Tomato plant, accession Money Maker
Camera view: horizontal (90 deg, fisheye); turntable rotation: 270 degrees
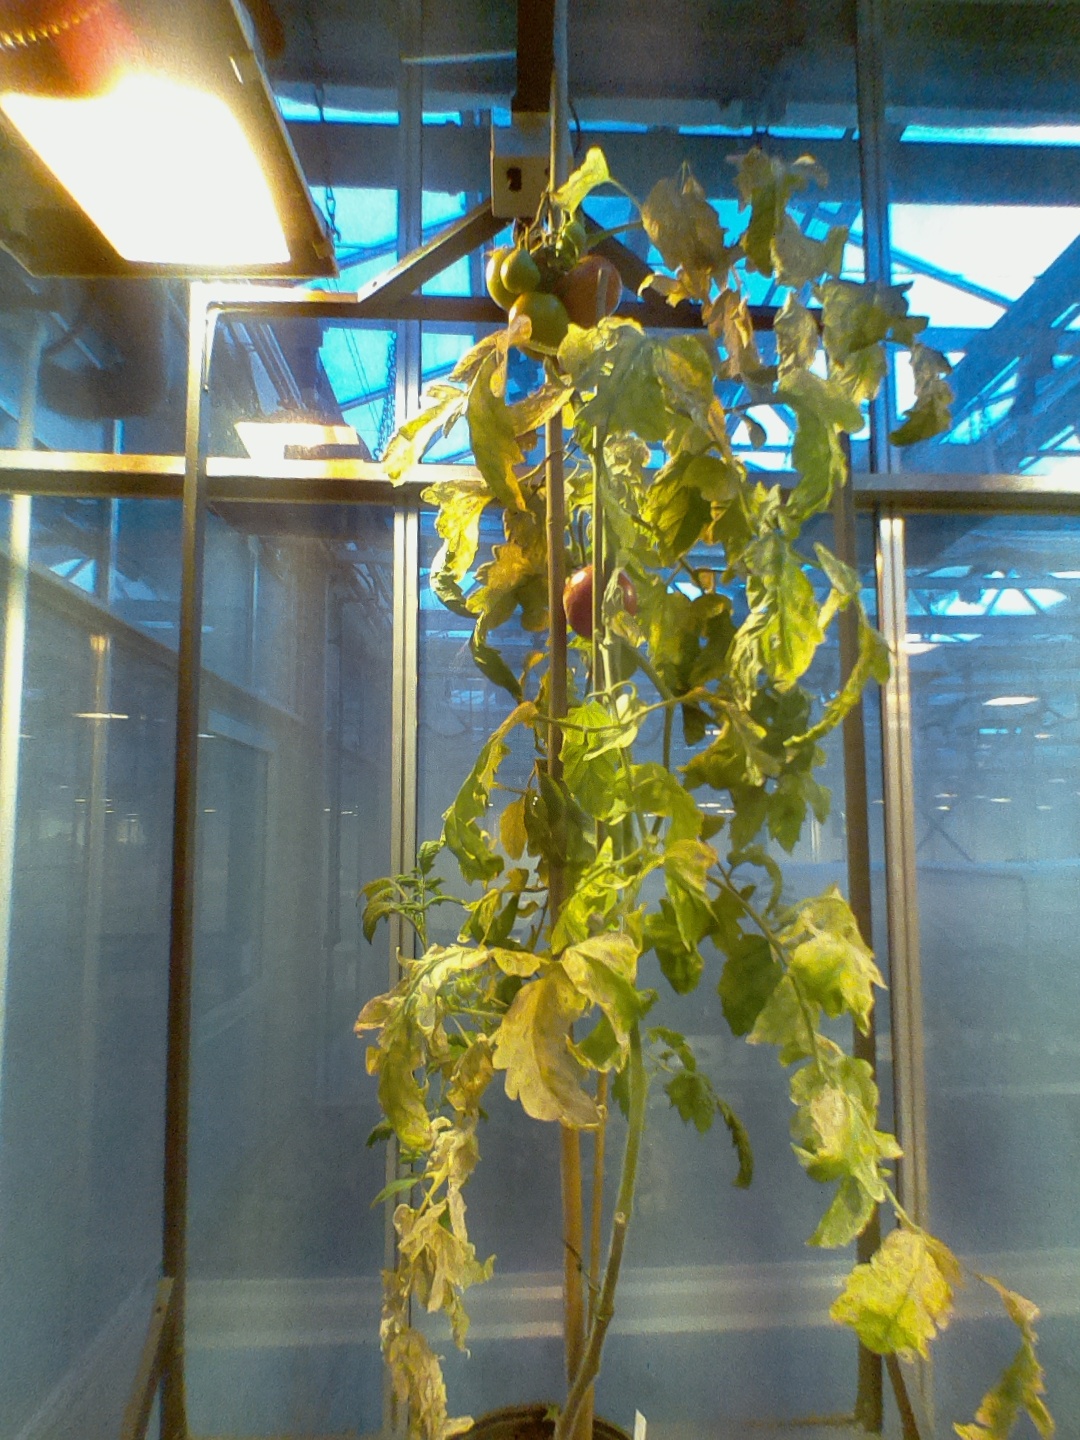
BBCH growth stage 85: 50%-60% of fruits show typical fully ripe color